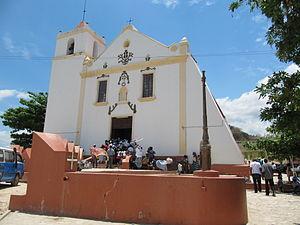
Cet article recense les sites inscrits au patrimoine mondial en Angola.